Village des Bories

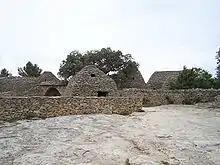
At a place known originally as “Les Savournins Bas” in Gordes, the open-air museum created by Pierre Viala in 1976 under the name of “Village des Bories”.

Village des Bories is an open-air museum of 20 or so dry stone huts located 1.5 km west of the Provençal village of Gordes, in the Vaucluse department of France. The area was once an outlying district of the village, under the official name of 'Les Savournins', while the grouping of huts were called 'Les Cabanes' in local parlance.